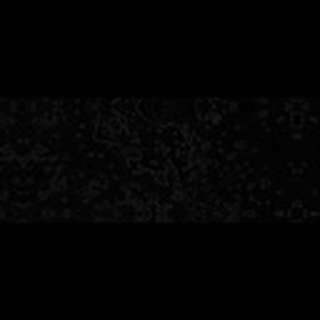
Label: cotton_bacterial_blight